List of Eureka Stockade defenders

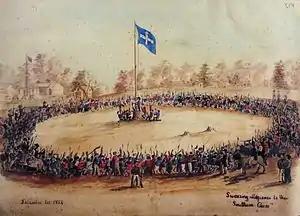
"Swearing Allegiance to the Southern Cross" by Charles Doudiet (1854)

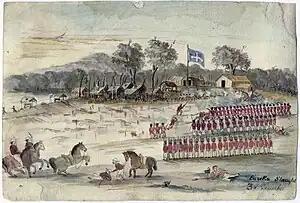
"Eureka Slaughter" by Charles Doudiet (1854)

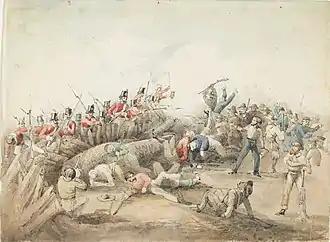
"Eureka Stockade Riot" by J.B. Henderson (1854)

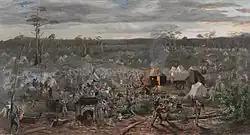
"Eureka Stockade" by Beryl Ireland (c.1890-1900)

Common estimates for the size of the Eureka Stockade garrison at the time of the attack on 3 December range from 120 to 150 men. A number of people who played an important part in the Eureka Rebellion and were defending the Eureka Stockade at some point lived in tents situated outside the stockade and were on assignment or otherwise absent when the surprise attack took place on Sunday morning, 3 December 1854. Among them were some of the rebel commanders and others such as Patrick O'Day, who had previously served in the British army and was involved in training the Eureka Stockade pikemen.